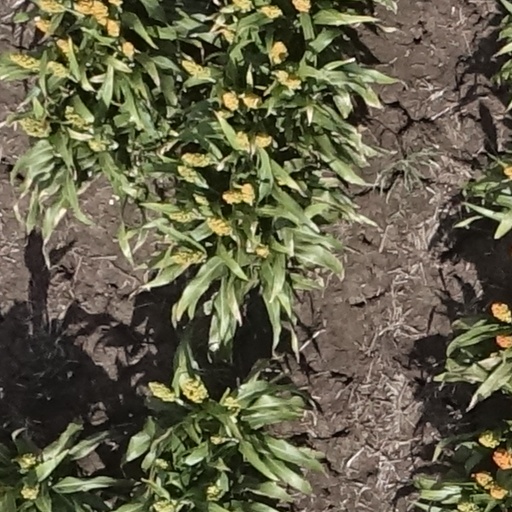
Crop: sorghum